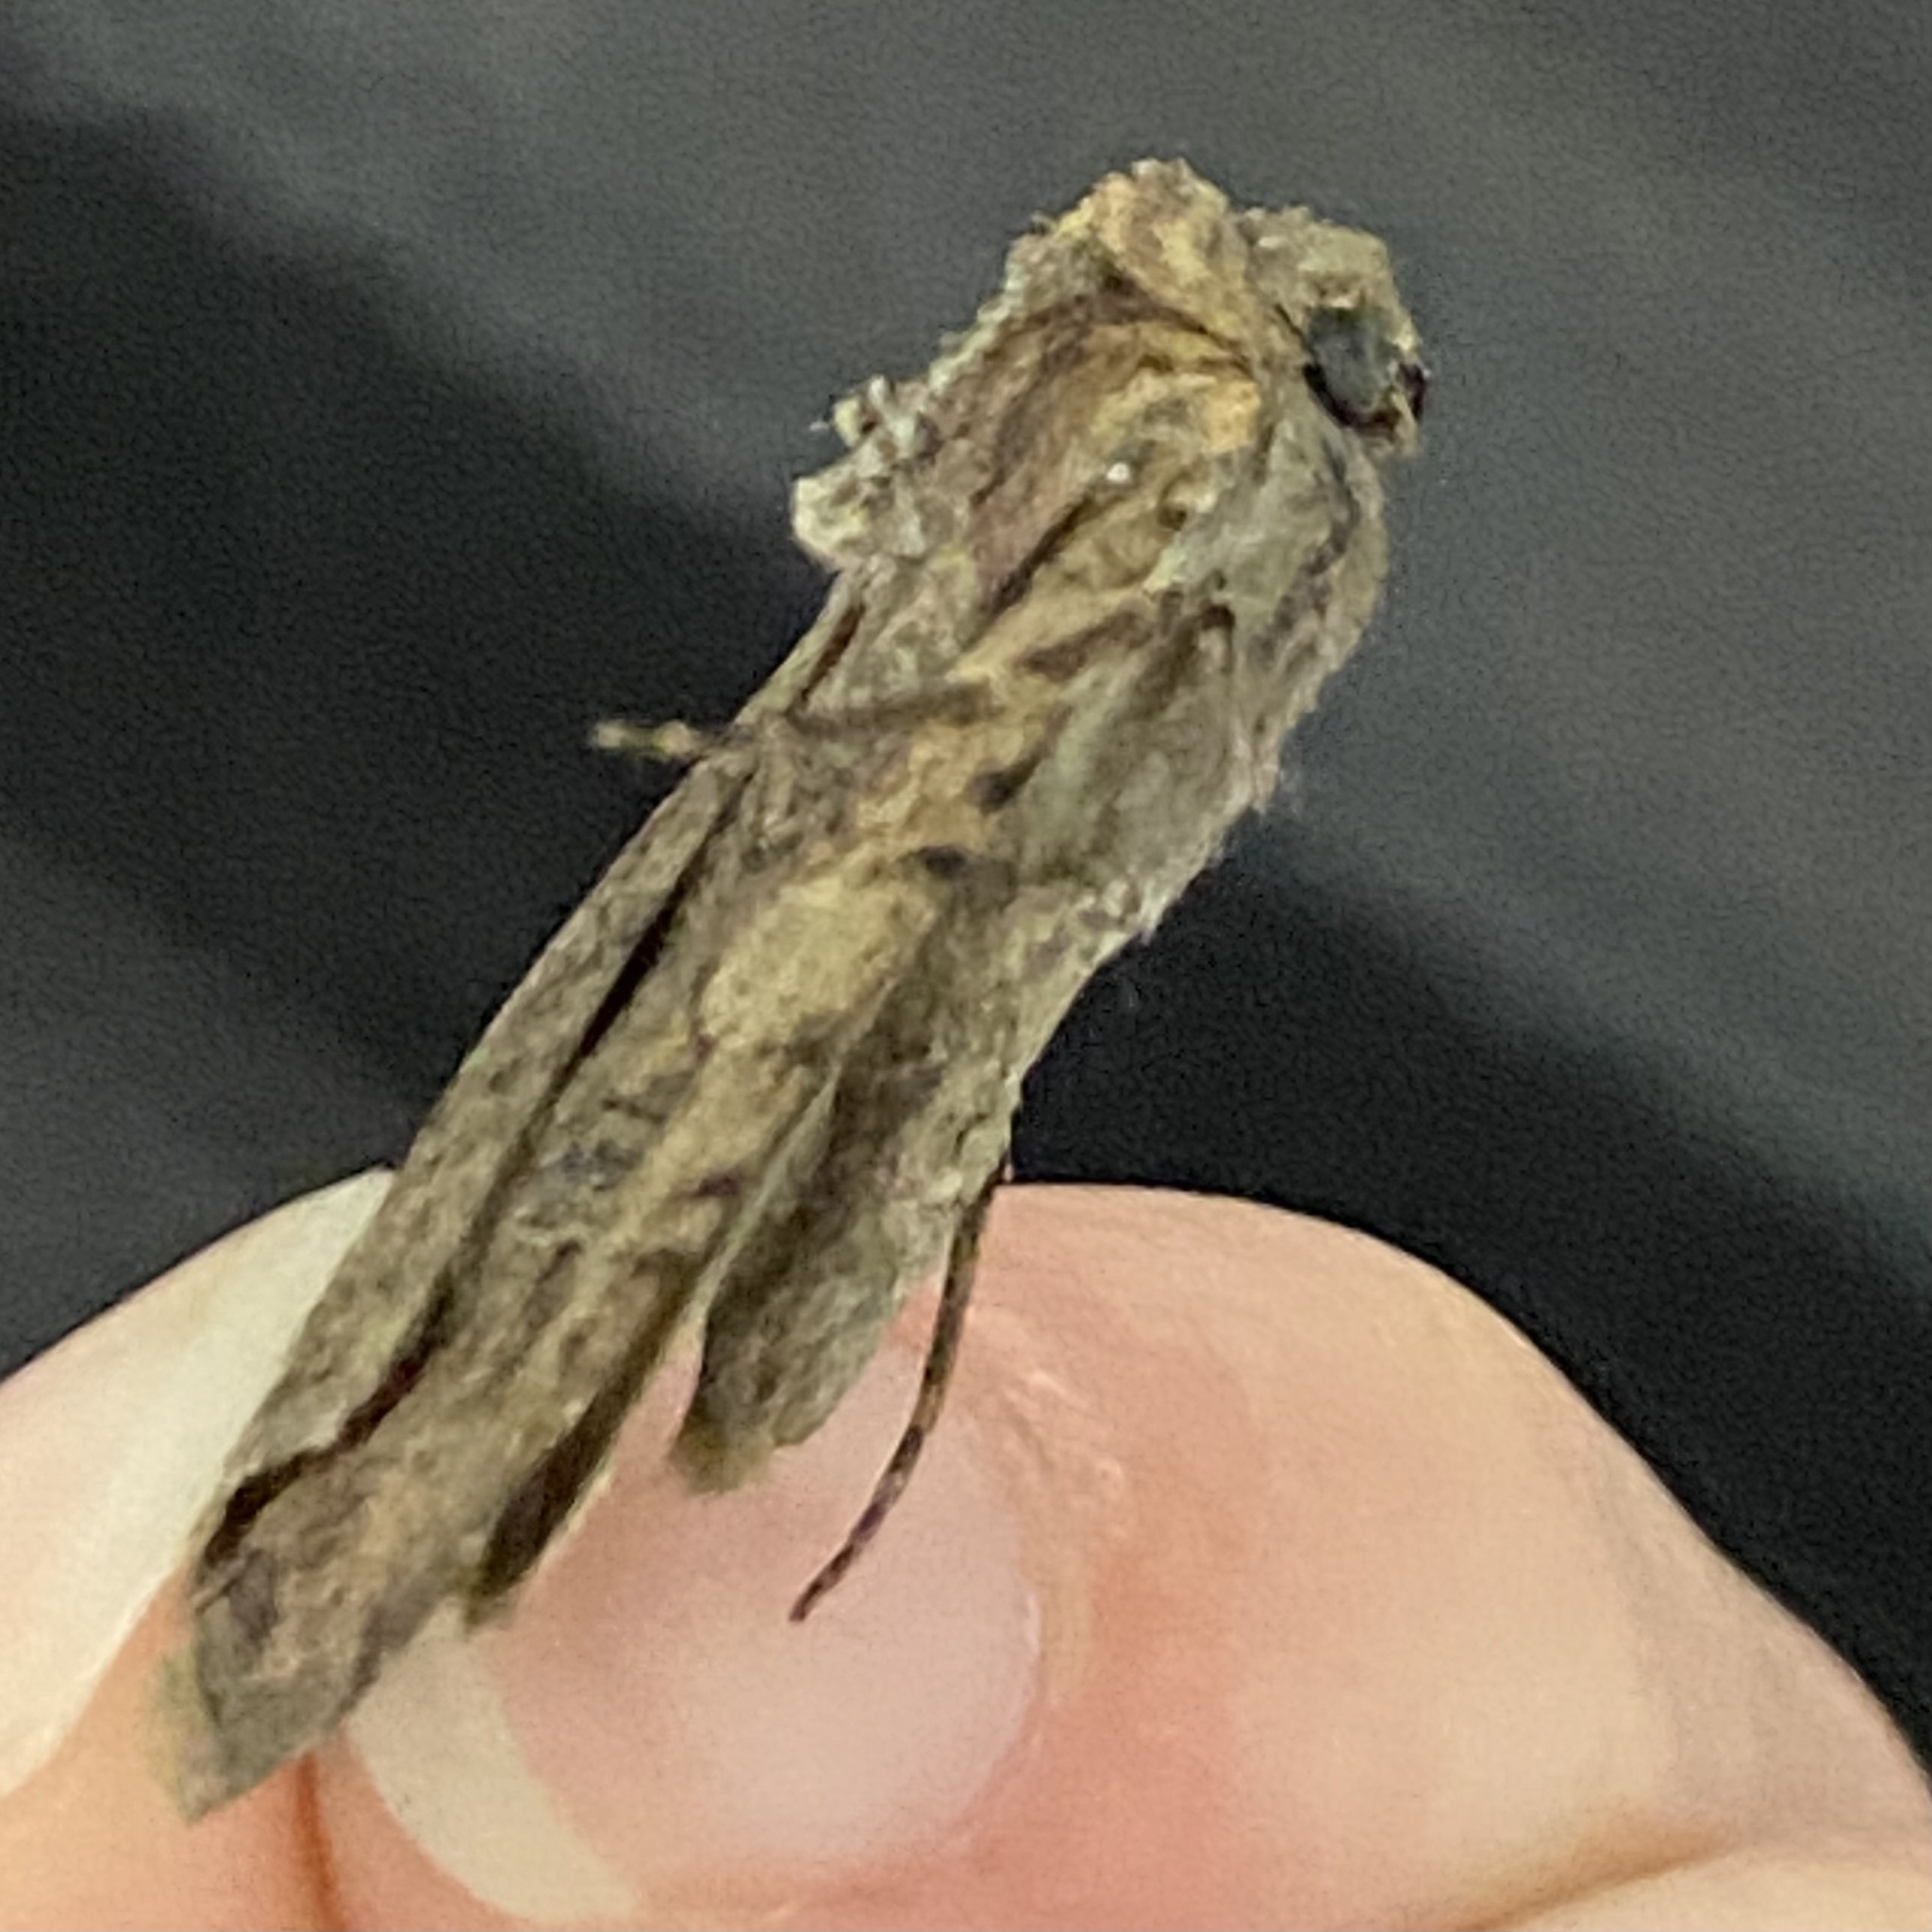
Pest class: cutworms